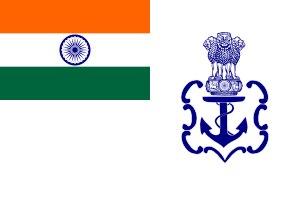
La marine indienne est la branche navale des forces armées indiennes. Avec 68 000 hommes et femmes, dont 5 000 membres de l'aviation navale et 2 000 commandos de marine, c'est la septième marine en termes de tonnage de navires de combat et la quatrième marine du monde en effectifs. Elle dispose actuellement de plus de 155 navires, dont un porte-avions en service, l'INS Vikramaditya, porte drapeau de la flotte indienne et un en construction, l'INS Vikrant. L'Inde utilise sa marine pour sa défense nationale, améliorer ses relations internationales, par des exercices collectifs, des visites de ports étrangers et des missions humanitaires.